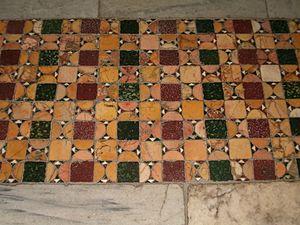
Le marbre jaune antique est une variété de marbre utilisé par les Romains. Le nom moderne correspond au latin marmor numidicum.